A. P. Hill

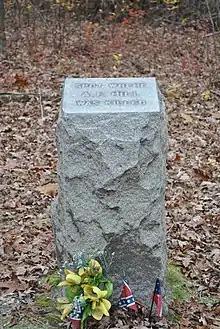

The SCV also marked what was thought in April 1912 to be the exact site where Hill fell. The small granite marker at the site reads: